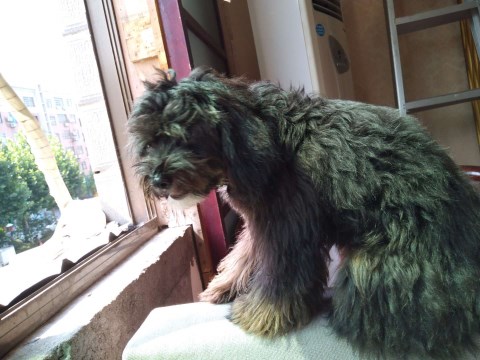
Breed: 2925-n000114-toy_poodle